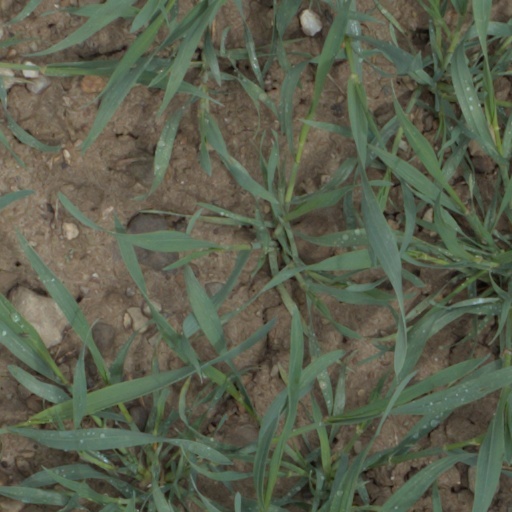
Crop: wheat